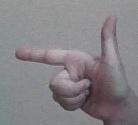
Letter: yaa